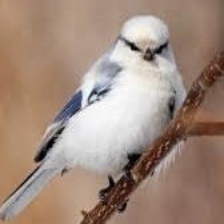
Species: AZURE TIT
Scientific name: CYANISTES CYANUS